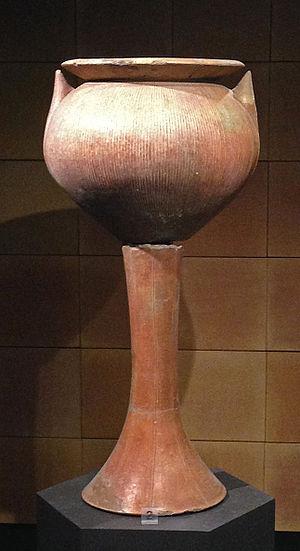
Le Musée archéologique régional Paolo Orsi de Syracuse, en Sicile, est l'un des principaux musées archéologiques d'Italie.